Separation barrier

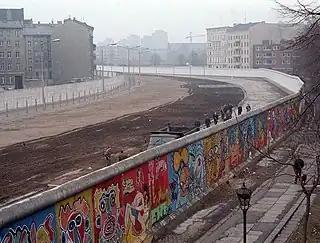
The Berlin Wall divided Berlin from 1961 until 1989, and was demolished between 1990 and 1992.

A separation barrier or separation wall is a barrier, wall or fence, constructed to limit the movement of people across a certain line or border, or to separate peoples or cultures. A separation barrier that runs along an internationally recognized border is known as a border barrier.